26th Brigade (Australia)

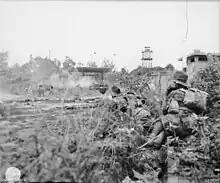
Troops from the 2/24th fighting on Tarakan, 1945

In May 1944, the brigade concentrated at Ravenshoe, Queensland, on the Atherton Tablelands after a period of leave. A period of uncertainty followed regarding the future employment of the Australian Army in the Pacific as US troops took the lead in the theatre around this time. Large numbers of personnel were discharged from the brigade's constituent units as part of a partial demobilisation to return soldiers to civilian industry; other personnel who had seen considerable active service were discharged for medical reasons. They were replaced by largely inexperienced personnel and so a period of intense training was undertaken. Eventually, in the final stages of the war, the brigade was assigned to the Borneo campaign. Within this campaign, the 26th Brigade was tasked with capturing Tarakan to secure an airfield for future operations in the area. In March 1945, the brigade moved to Morotai Island as part of a preliminary move ahead of the attack. On 1 May, the 2/23rd and 2/48th Battalions landed at Lingkas and the Australians began advancing inland. The 2/24th Battalion and the 2/3rd Pioneer Battalion consolidated positions around the beachhead while the 2/23rd secured the oilfield around Parmusian. Japanese resistance grew after the initial landing and fighting in bunkers and tunnels took place for several days before the high ground around the beachhead was secured on 4 May. The heavily damaged airfield was captured the following day, but the fighting in the hinterland continued for another six weeks, with minor actions continuing until the end of the war in mid-August.